Freestone Hill

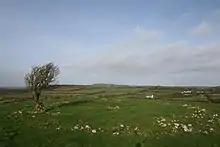
Summit of Freestone Hill.

Freestone Hill is a prehistoric burial cairn and Iron Age hillfort in County Kilkenny in Ireland. A lone thorn tree stands at its top.